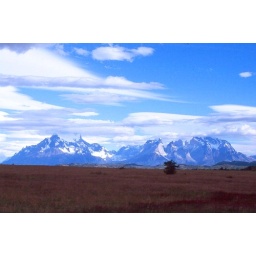
Pretty impressive how this rock towers developed in the middle of the plains